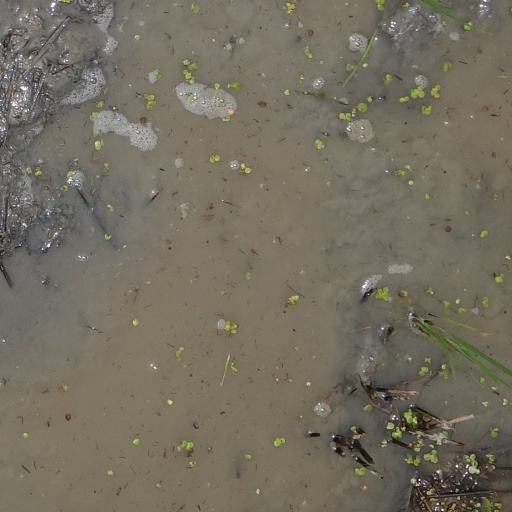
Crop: rice